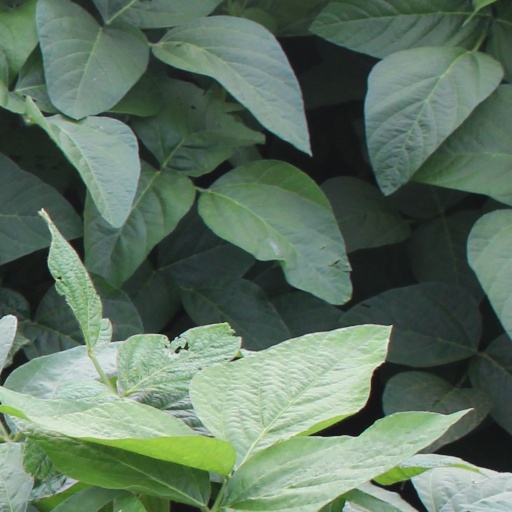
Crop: soybean